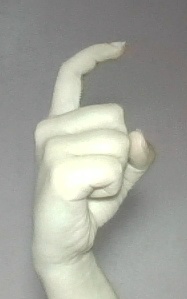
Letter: ra